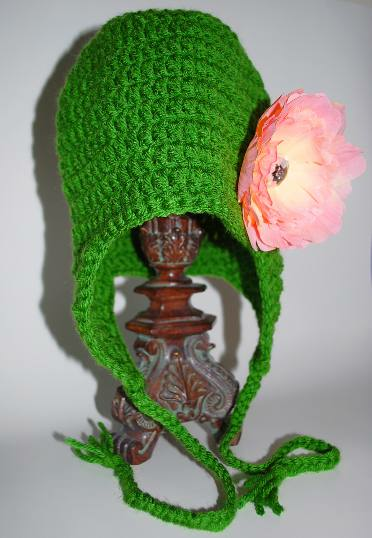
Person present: No